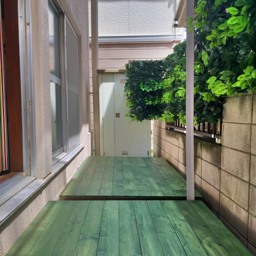
there is a wood deck as you open the window , you can smoke .